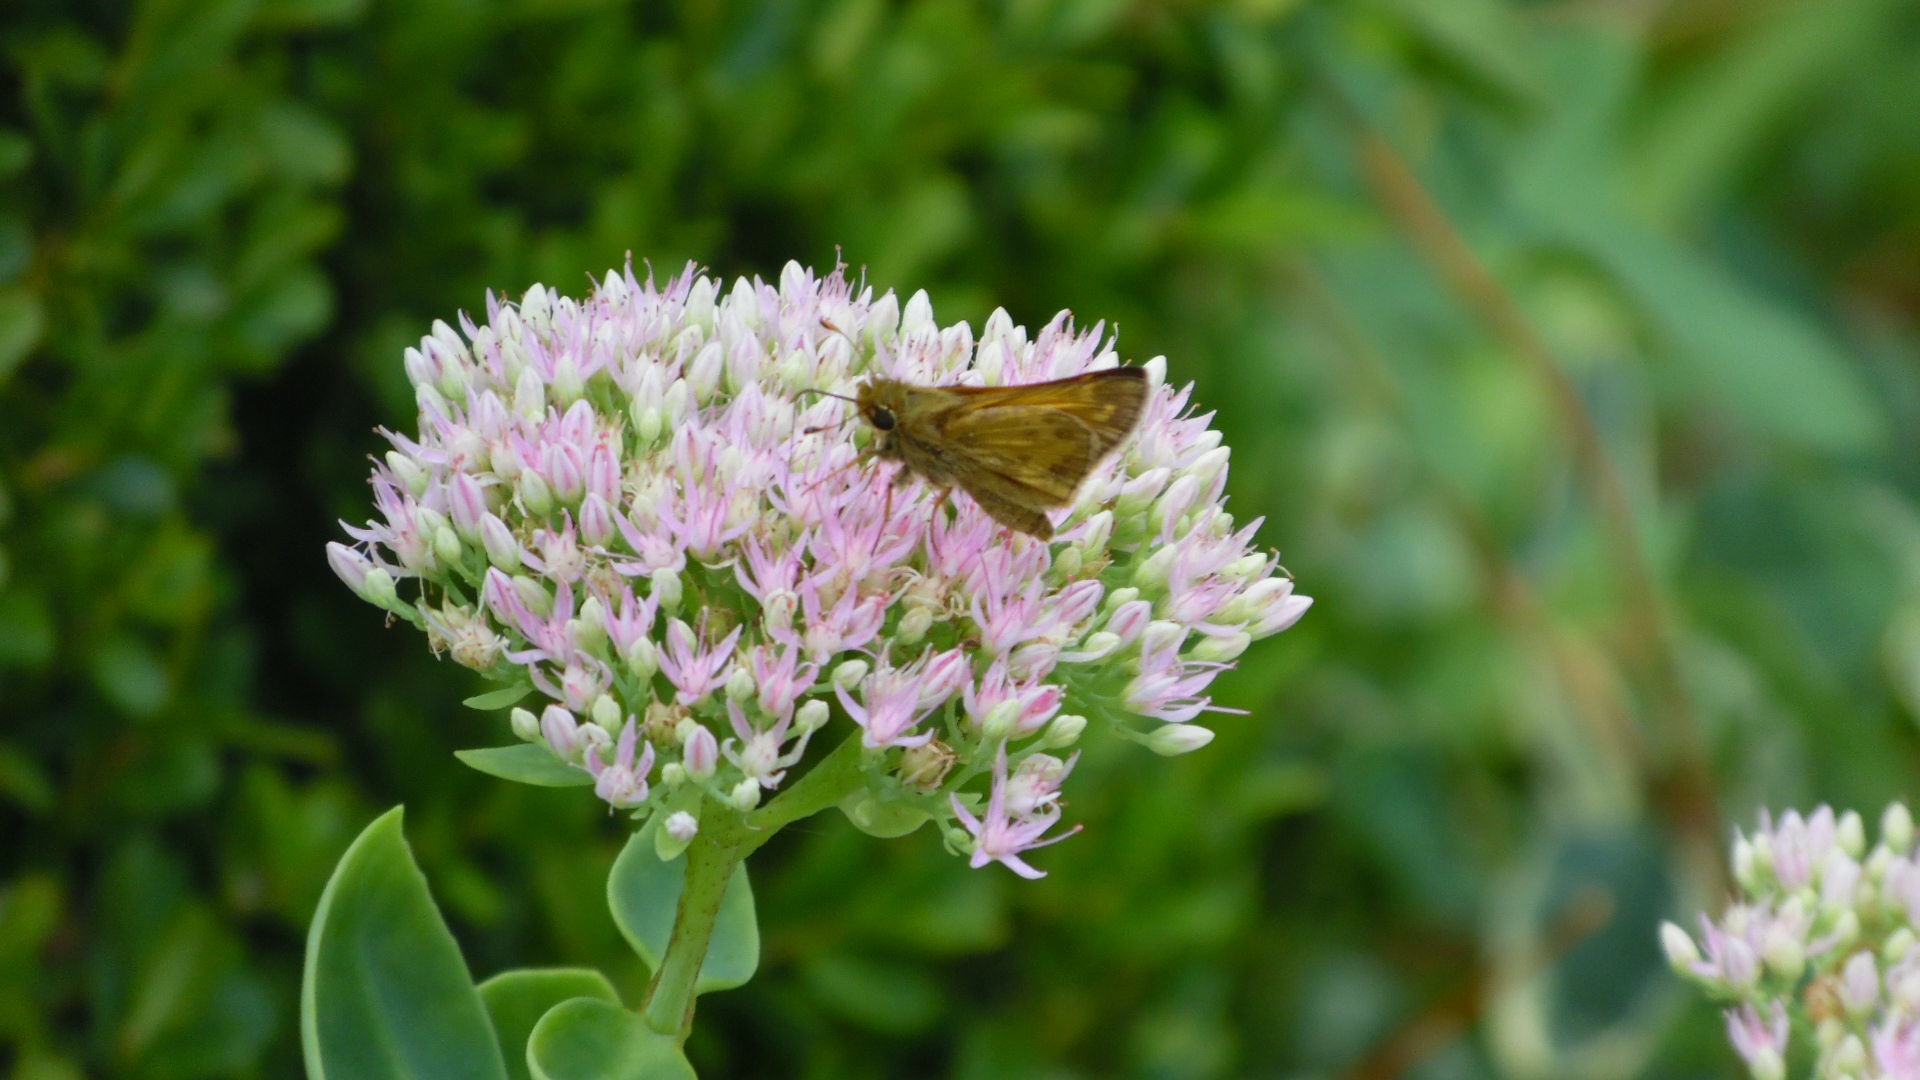
grass, blossom, plant, meadow, flower, herb, produce, insect, botany, flora, invertebrate, clover, wildflower, nectar, macro photography, flowering plant, land plant